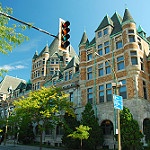
Scene: Outdoor